Hino Contessa

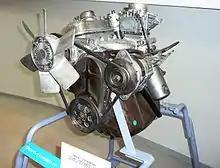
Hino Contessa 1500 engine

The earlier column-mounted three-speed manual continued to be available in the sedans, while a floor-mounted four-speed manual was standard in coupés and an option in the sedans. A bored out 1.5 litre version of the GR100 engine was developed in 1966, but after the strategic alliance with Toyota the project was shelved. Codenamed YE30, this 1471 cc engine produced in standard trim. The projected Coupé version of the engine (YE36) was to produce and a twin-cam version was to offer . As Toyota began to assume operations of Hino assets and manufacturing resources, Toyota was also concentrating their efforts of introducing a Contessa sized coupe and sedan of their own, and in 1966 introduced the Toyota Corolla.